List of museums in South Texas

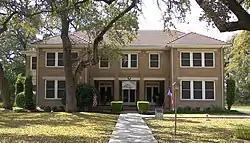
Briscoe-Garner Museum

The list of museums in South Texas encompasses museums defined for this context as institutions (including nonprofit organizations, government entities, and private businesses) that collect and care for objects of cultural, artistic, scientific, or historical interest and make their collections or related exhibits available for public viewing. Museums that exist only in cyberspace (i.e., virtual museums) are not included. Also included are non-profit art galleries and exhibit spaces.